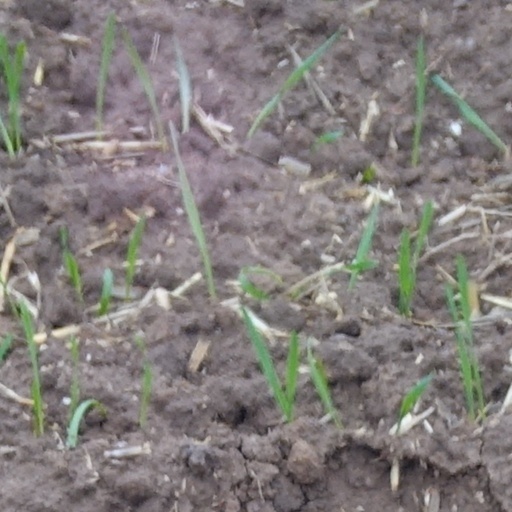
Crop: wheat